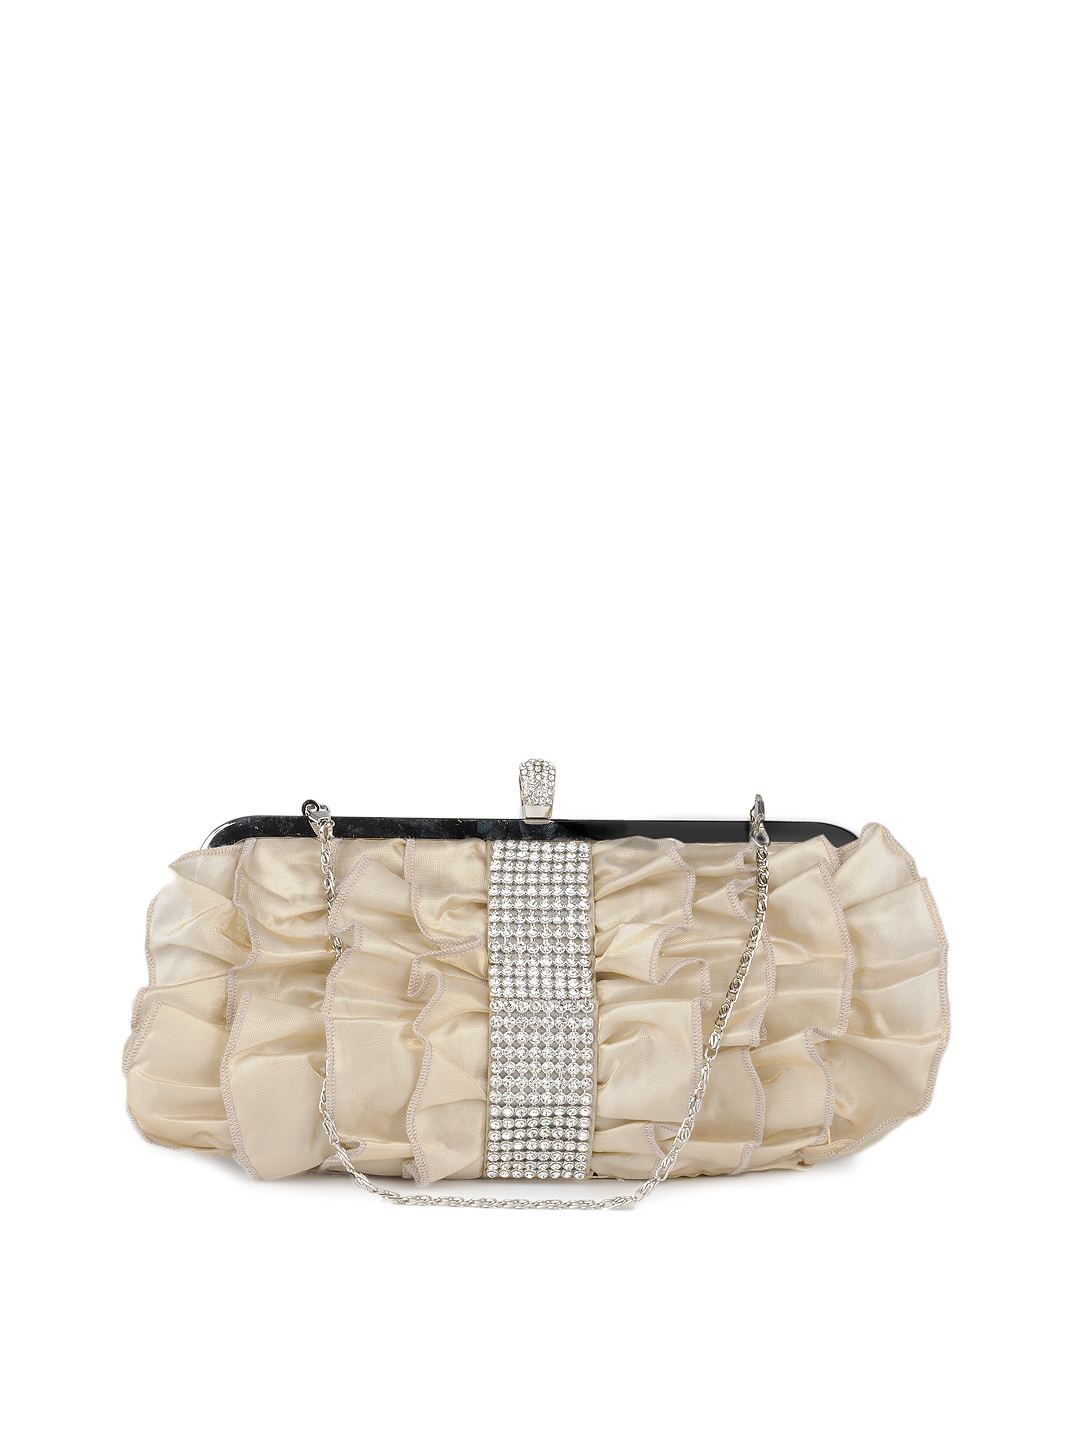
Mod'acc Women Beige Clutch
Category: Accessories / Bags / Clutches
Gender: Women
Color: Beige
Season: Summer 2012
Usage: Casual